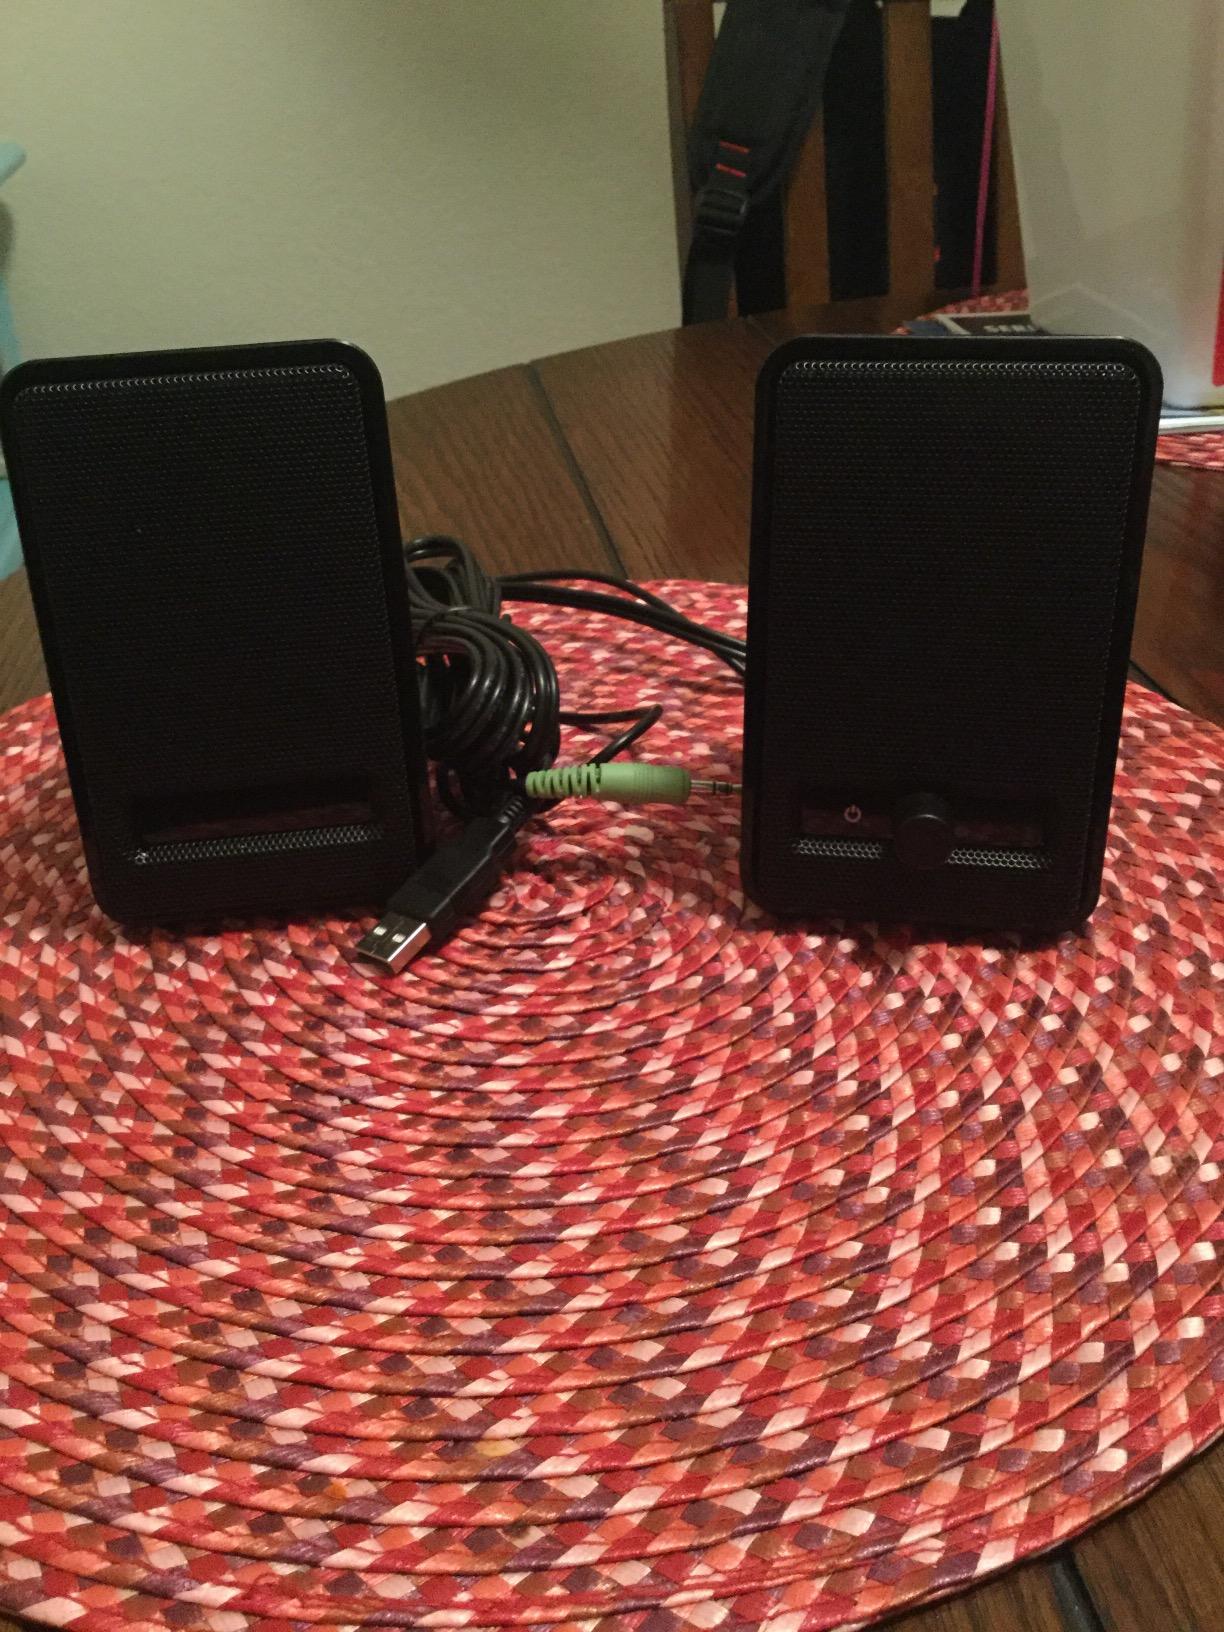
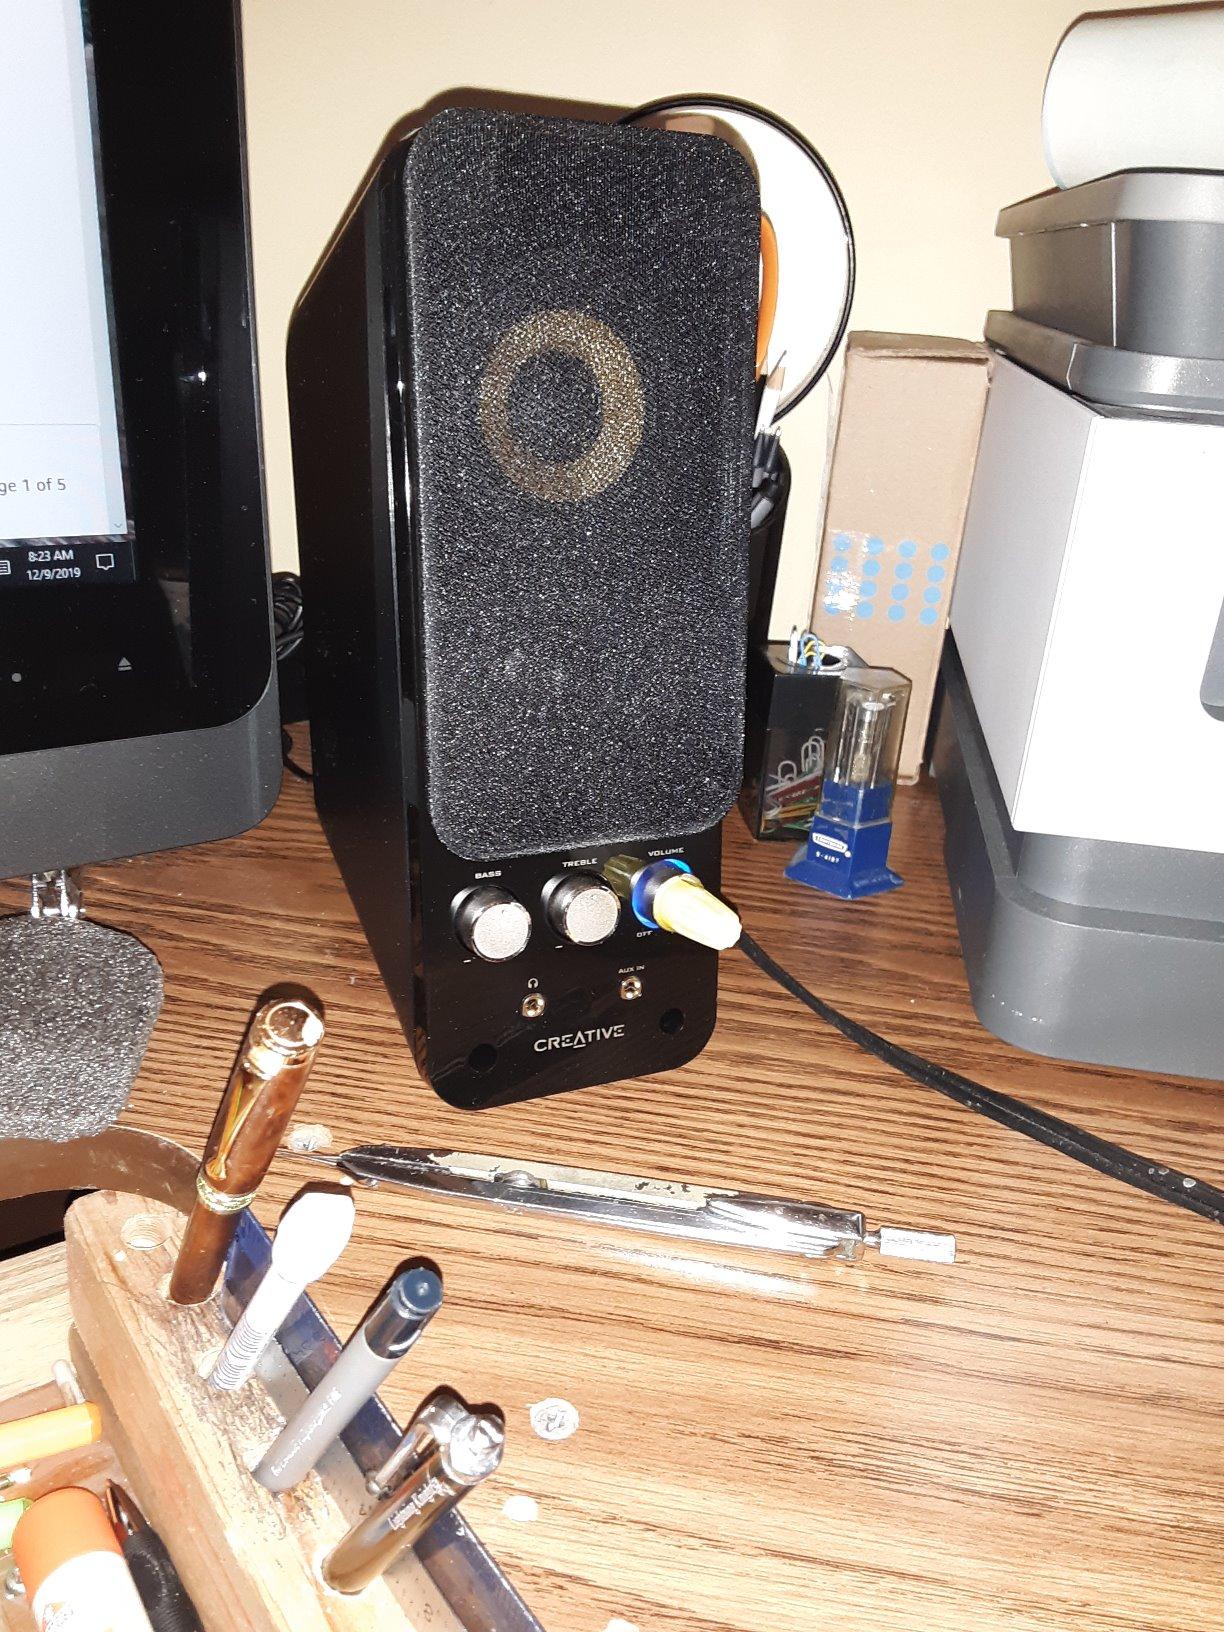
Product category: speaker
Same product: no